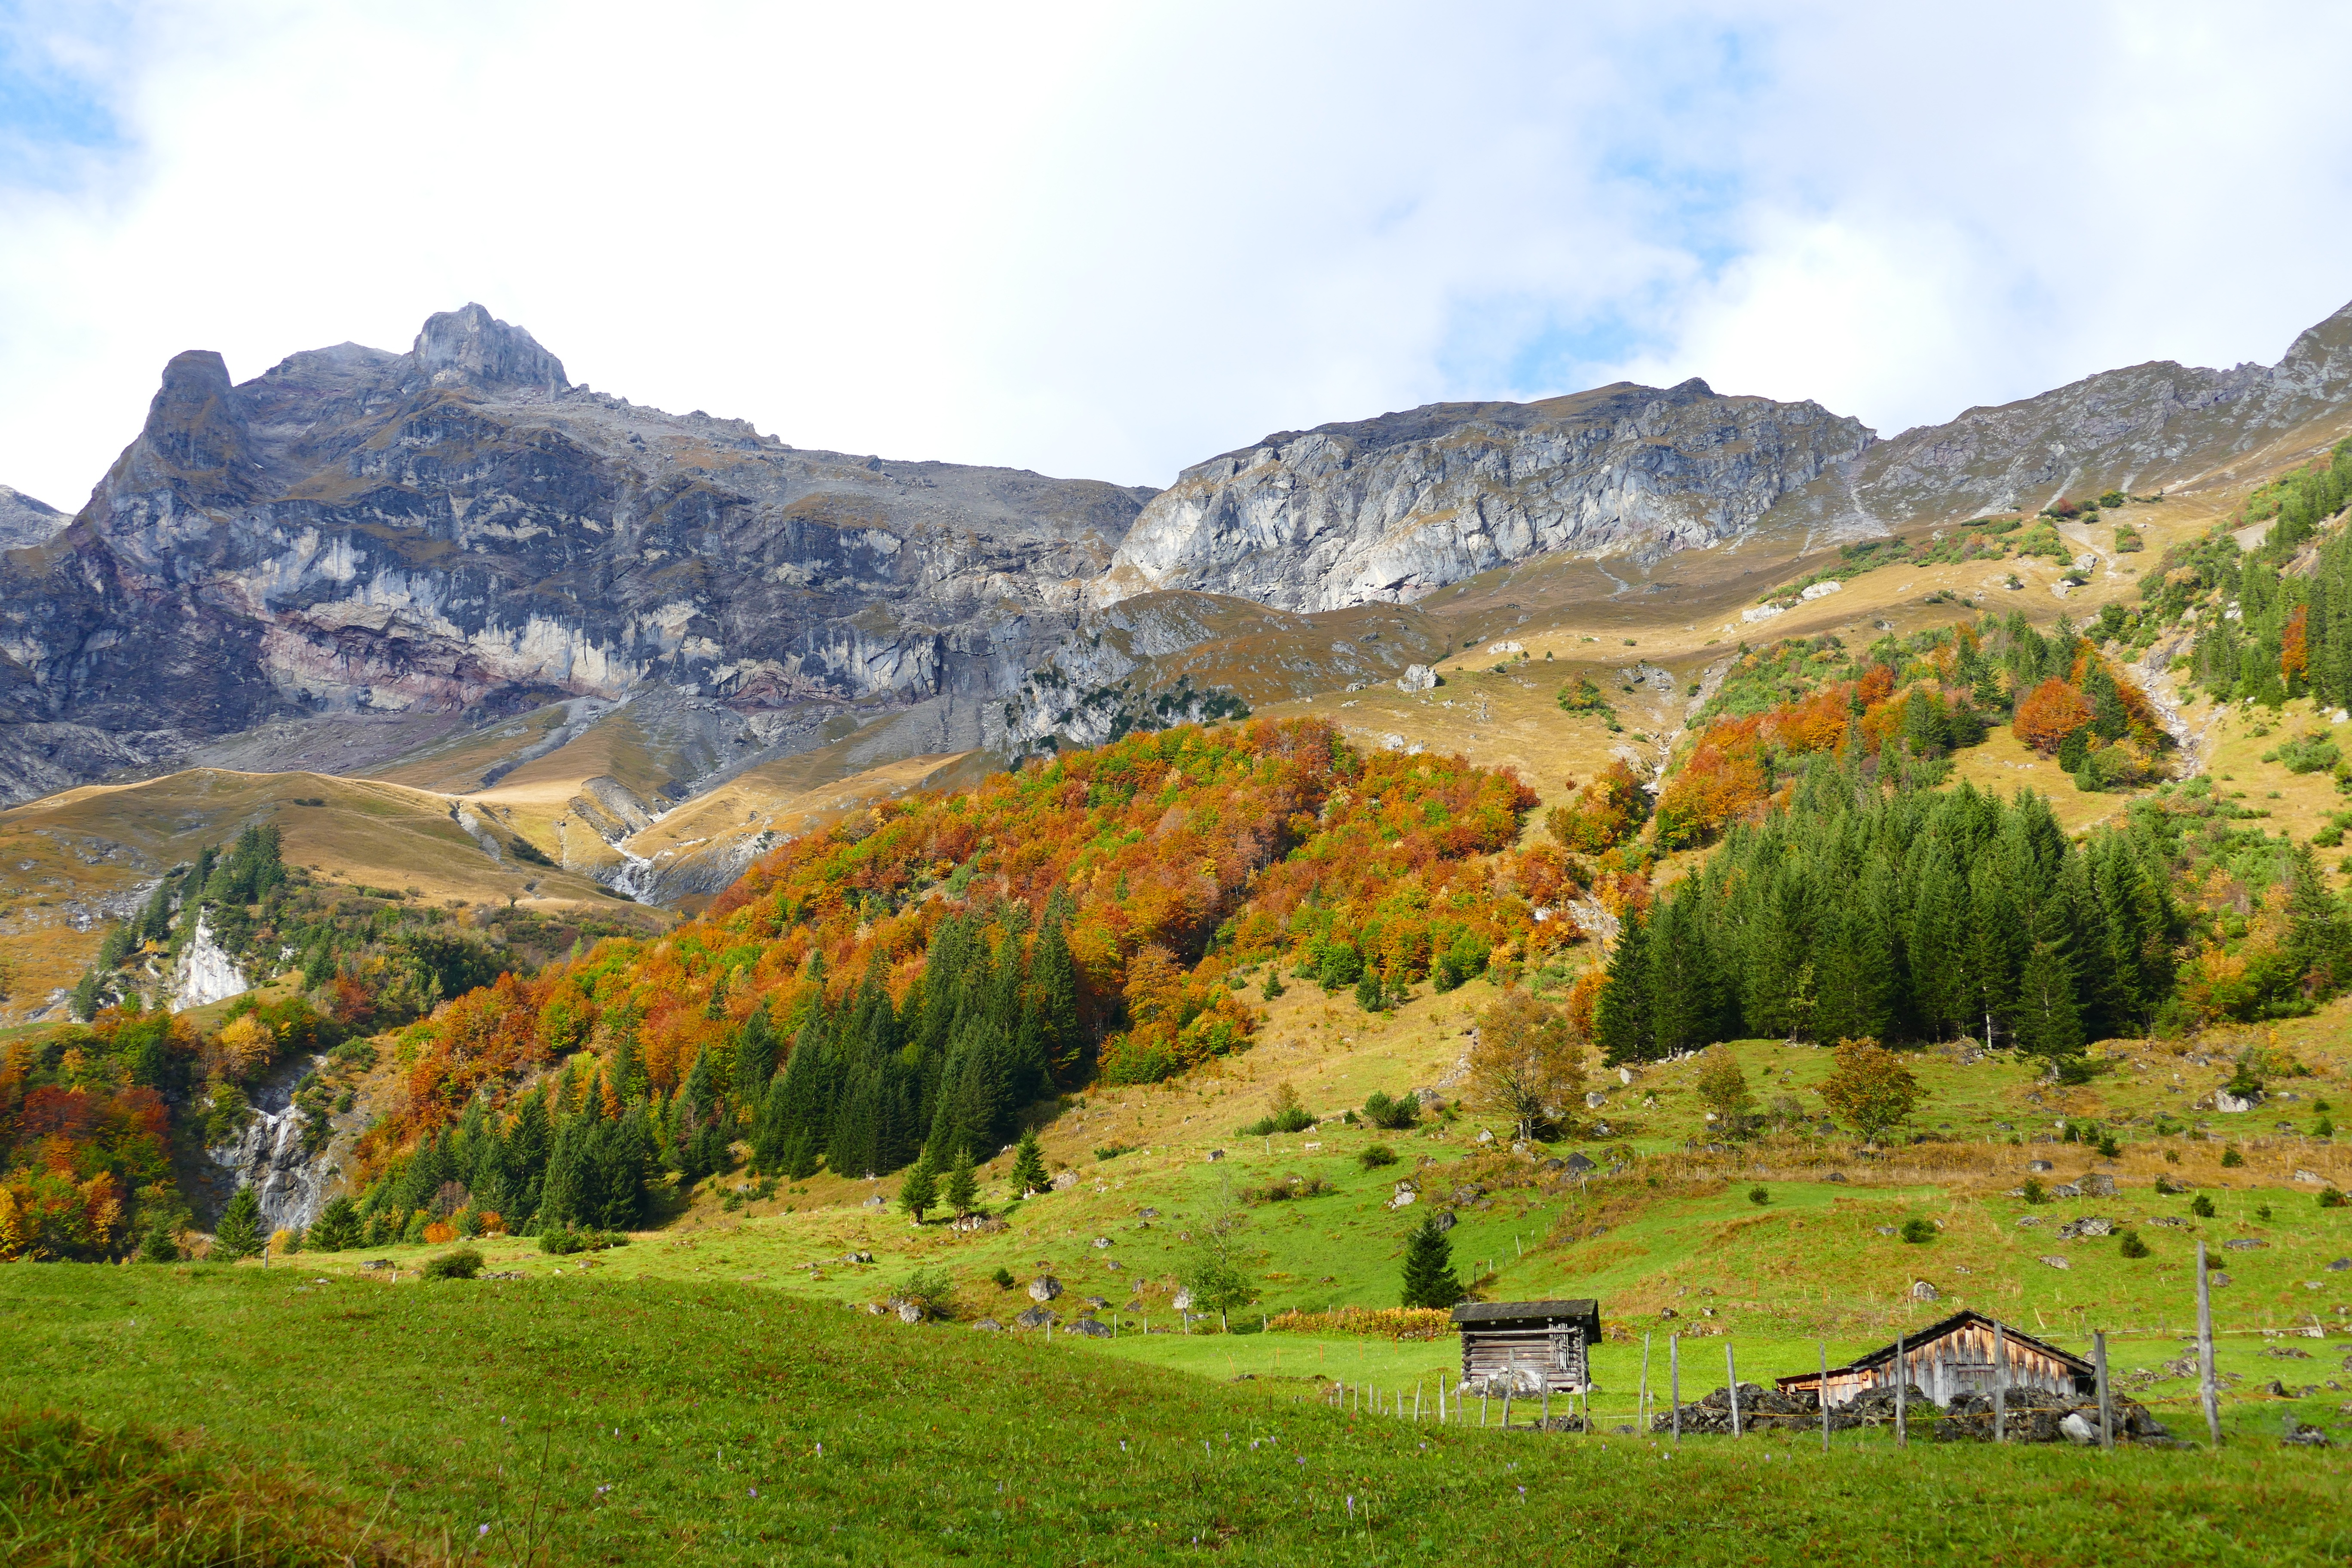
landscape, tree, nature, wilderness, mountain, meadow, hill, valley, mountain range, panorama, village, pasture, autumn, colorful, highland, ridge, trees, emerge, leaves, mountains, alps, grassland, plateau, fell, loch, fall color, fall foliage, autumn forest, rural area, landform, mountain pass, geographical feature, mountainous landforms